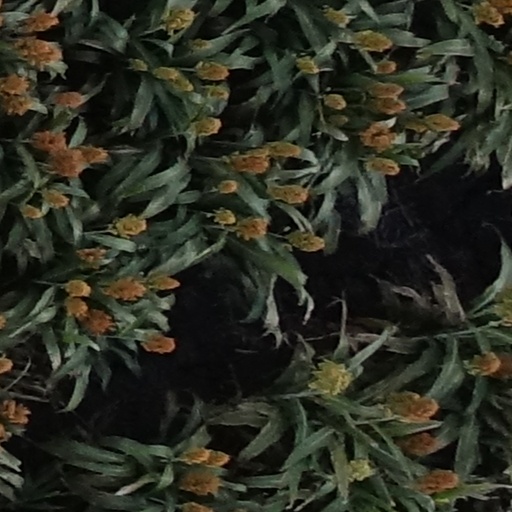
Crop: sorghum